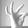
ASL letter: F